Go (2001 film)

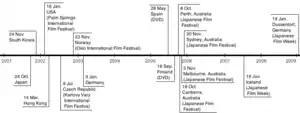
Release timeline

The film received a simultaneous theatrical release in Japan and South Korea, and was the first joint Japanese and South Korean production. It was also the first major film to challenge existing preconceptions about Japanese identity within the commercial format of a young adult romance film. The film explores not just the issue of prejudice, reflected in Sakurai's unconscious racism, but that of racial identity in general.